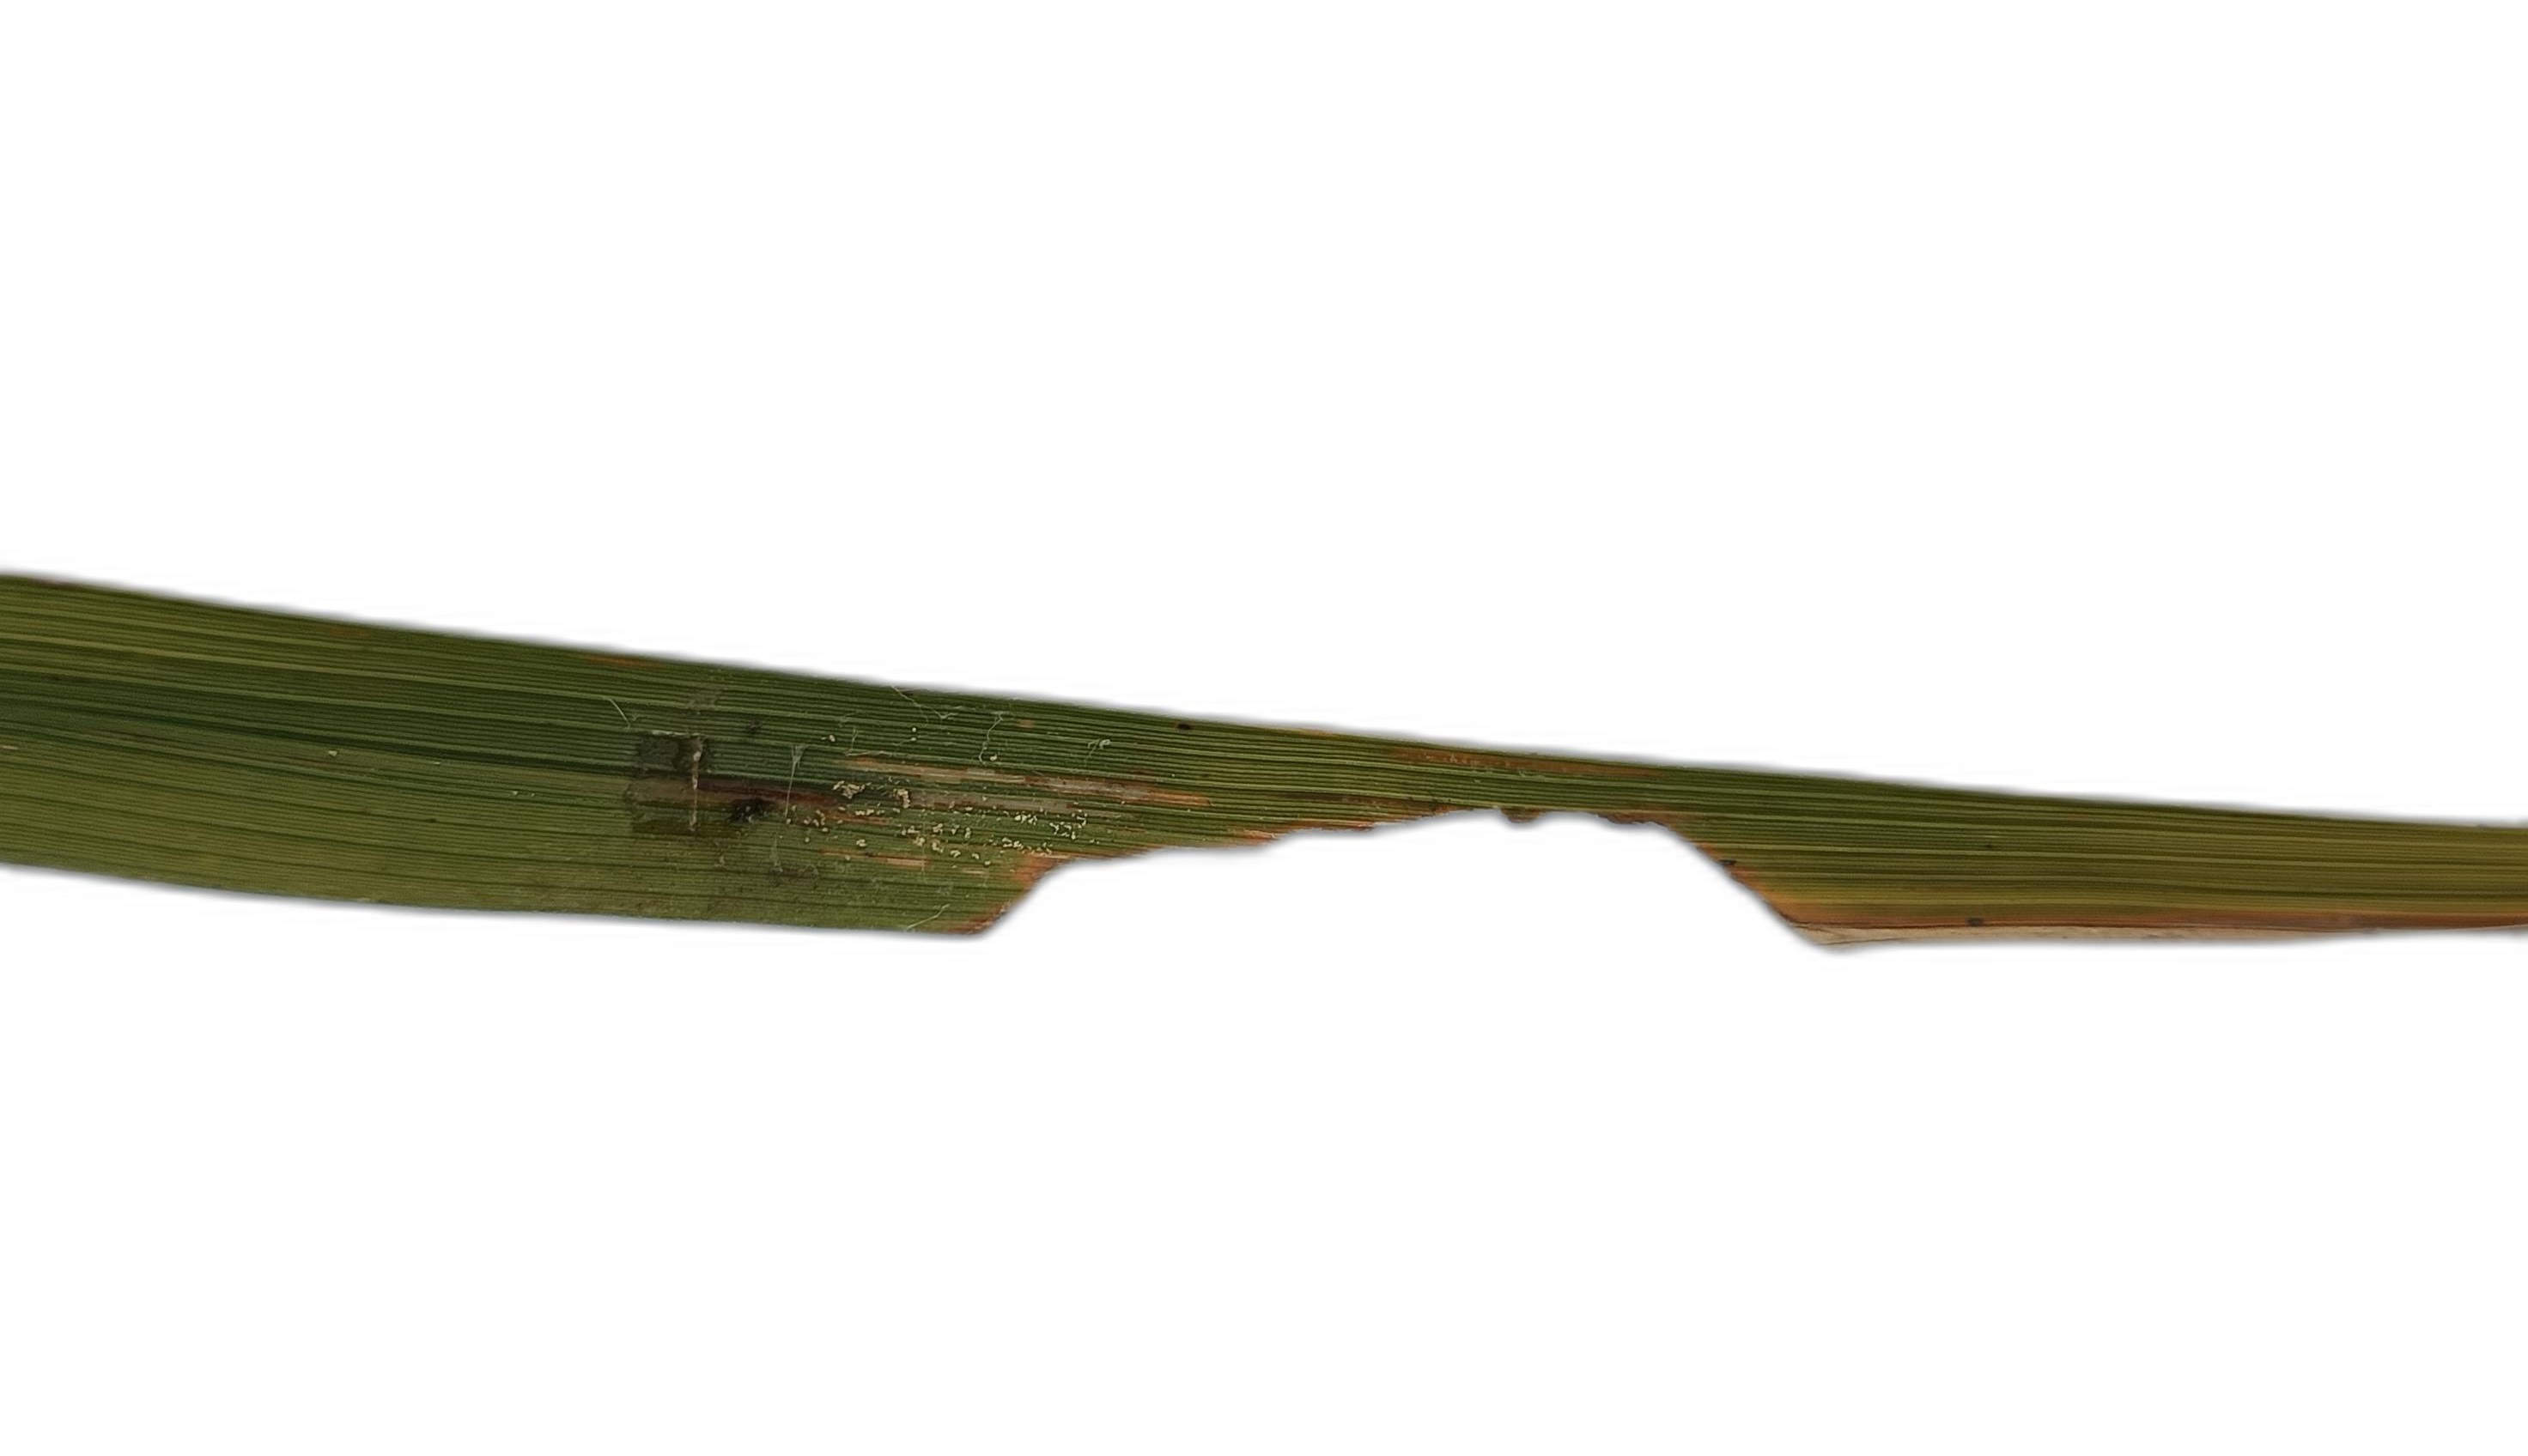
Label: Insect